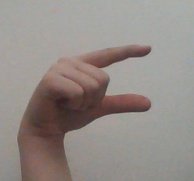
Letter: dal